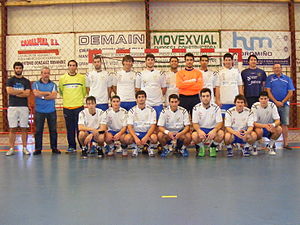
SD Teucro
Teucro i Copa Galicia 2013
SD Teucro er en håndboldklub, der kommer fra Pontevedra i Galicien i Spanien. Holdet spilledei Liga ASOBAL i sæsonen 2008/2009.